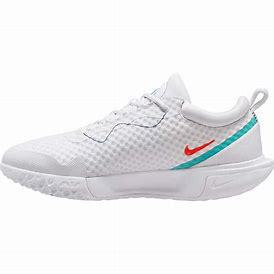
Brand: Nike
Model: Court Zoom Pro